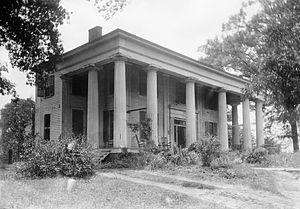
La ville d'Aberdeen est le siège du comté de Monroe, situé dans l'État du Mississippi, aux États-Unis.